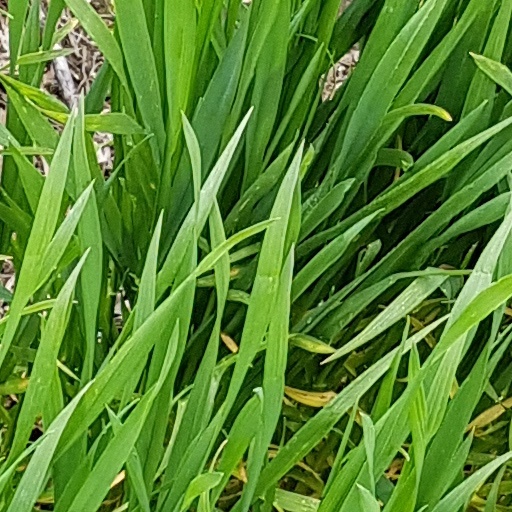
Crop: wheat